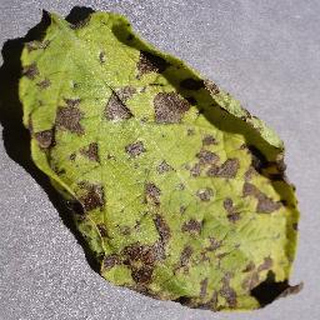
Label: potato_early_blight